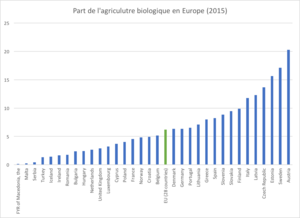
Il s'agit de la part de l'agriculture biologique en Europe par pays. Les données proviennent du site Eurostat (indicateur tsdpc440)
Les thématiques de la sécurité alimentaire et agriculture durable sont l'objectif n°2 des 17 Objectifs de développement durable établis en 2015 par l'Organisation des Nations Unies. Il est également présenté comme un objectif « faim zéro » ou sous une formulation détaillée autour de quatre axes : éliminer la faim, assurer la sécurité alimentaire, améliorer la nutrition et promouvoir l’agriculture durable.